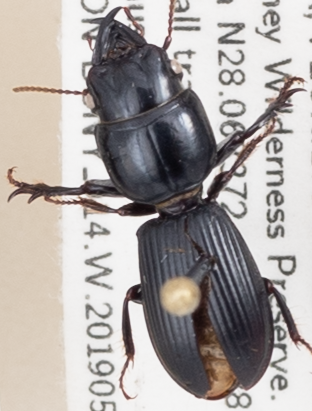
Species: Scarites ocalensis
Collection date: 2019-05-07
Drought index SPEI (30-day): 0.058
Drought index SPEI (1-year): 1.69
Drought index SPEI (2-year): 1.69